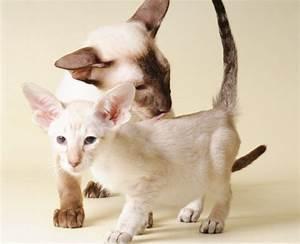
cat